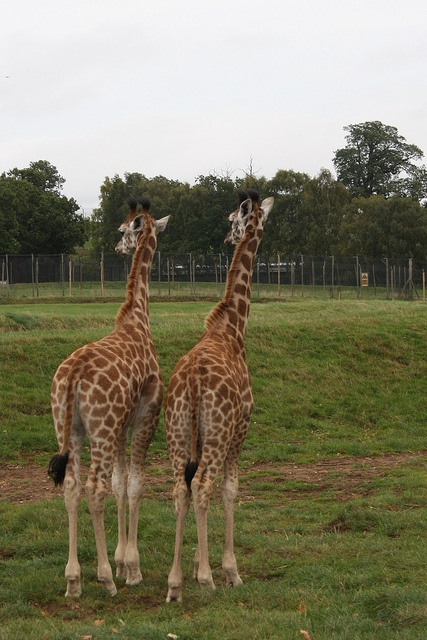
Two giraffes look toward the fence of a corral.
Two giraffes stand next to each other and look the same direction.
two giraffes in a field with trees in the background
Two giraffes stand side by side in a field.
Two giraffes are standing in a fenced-in field.